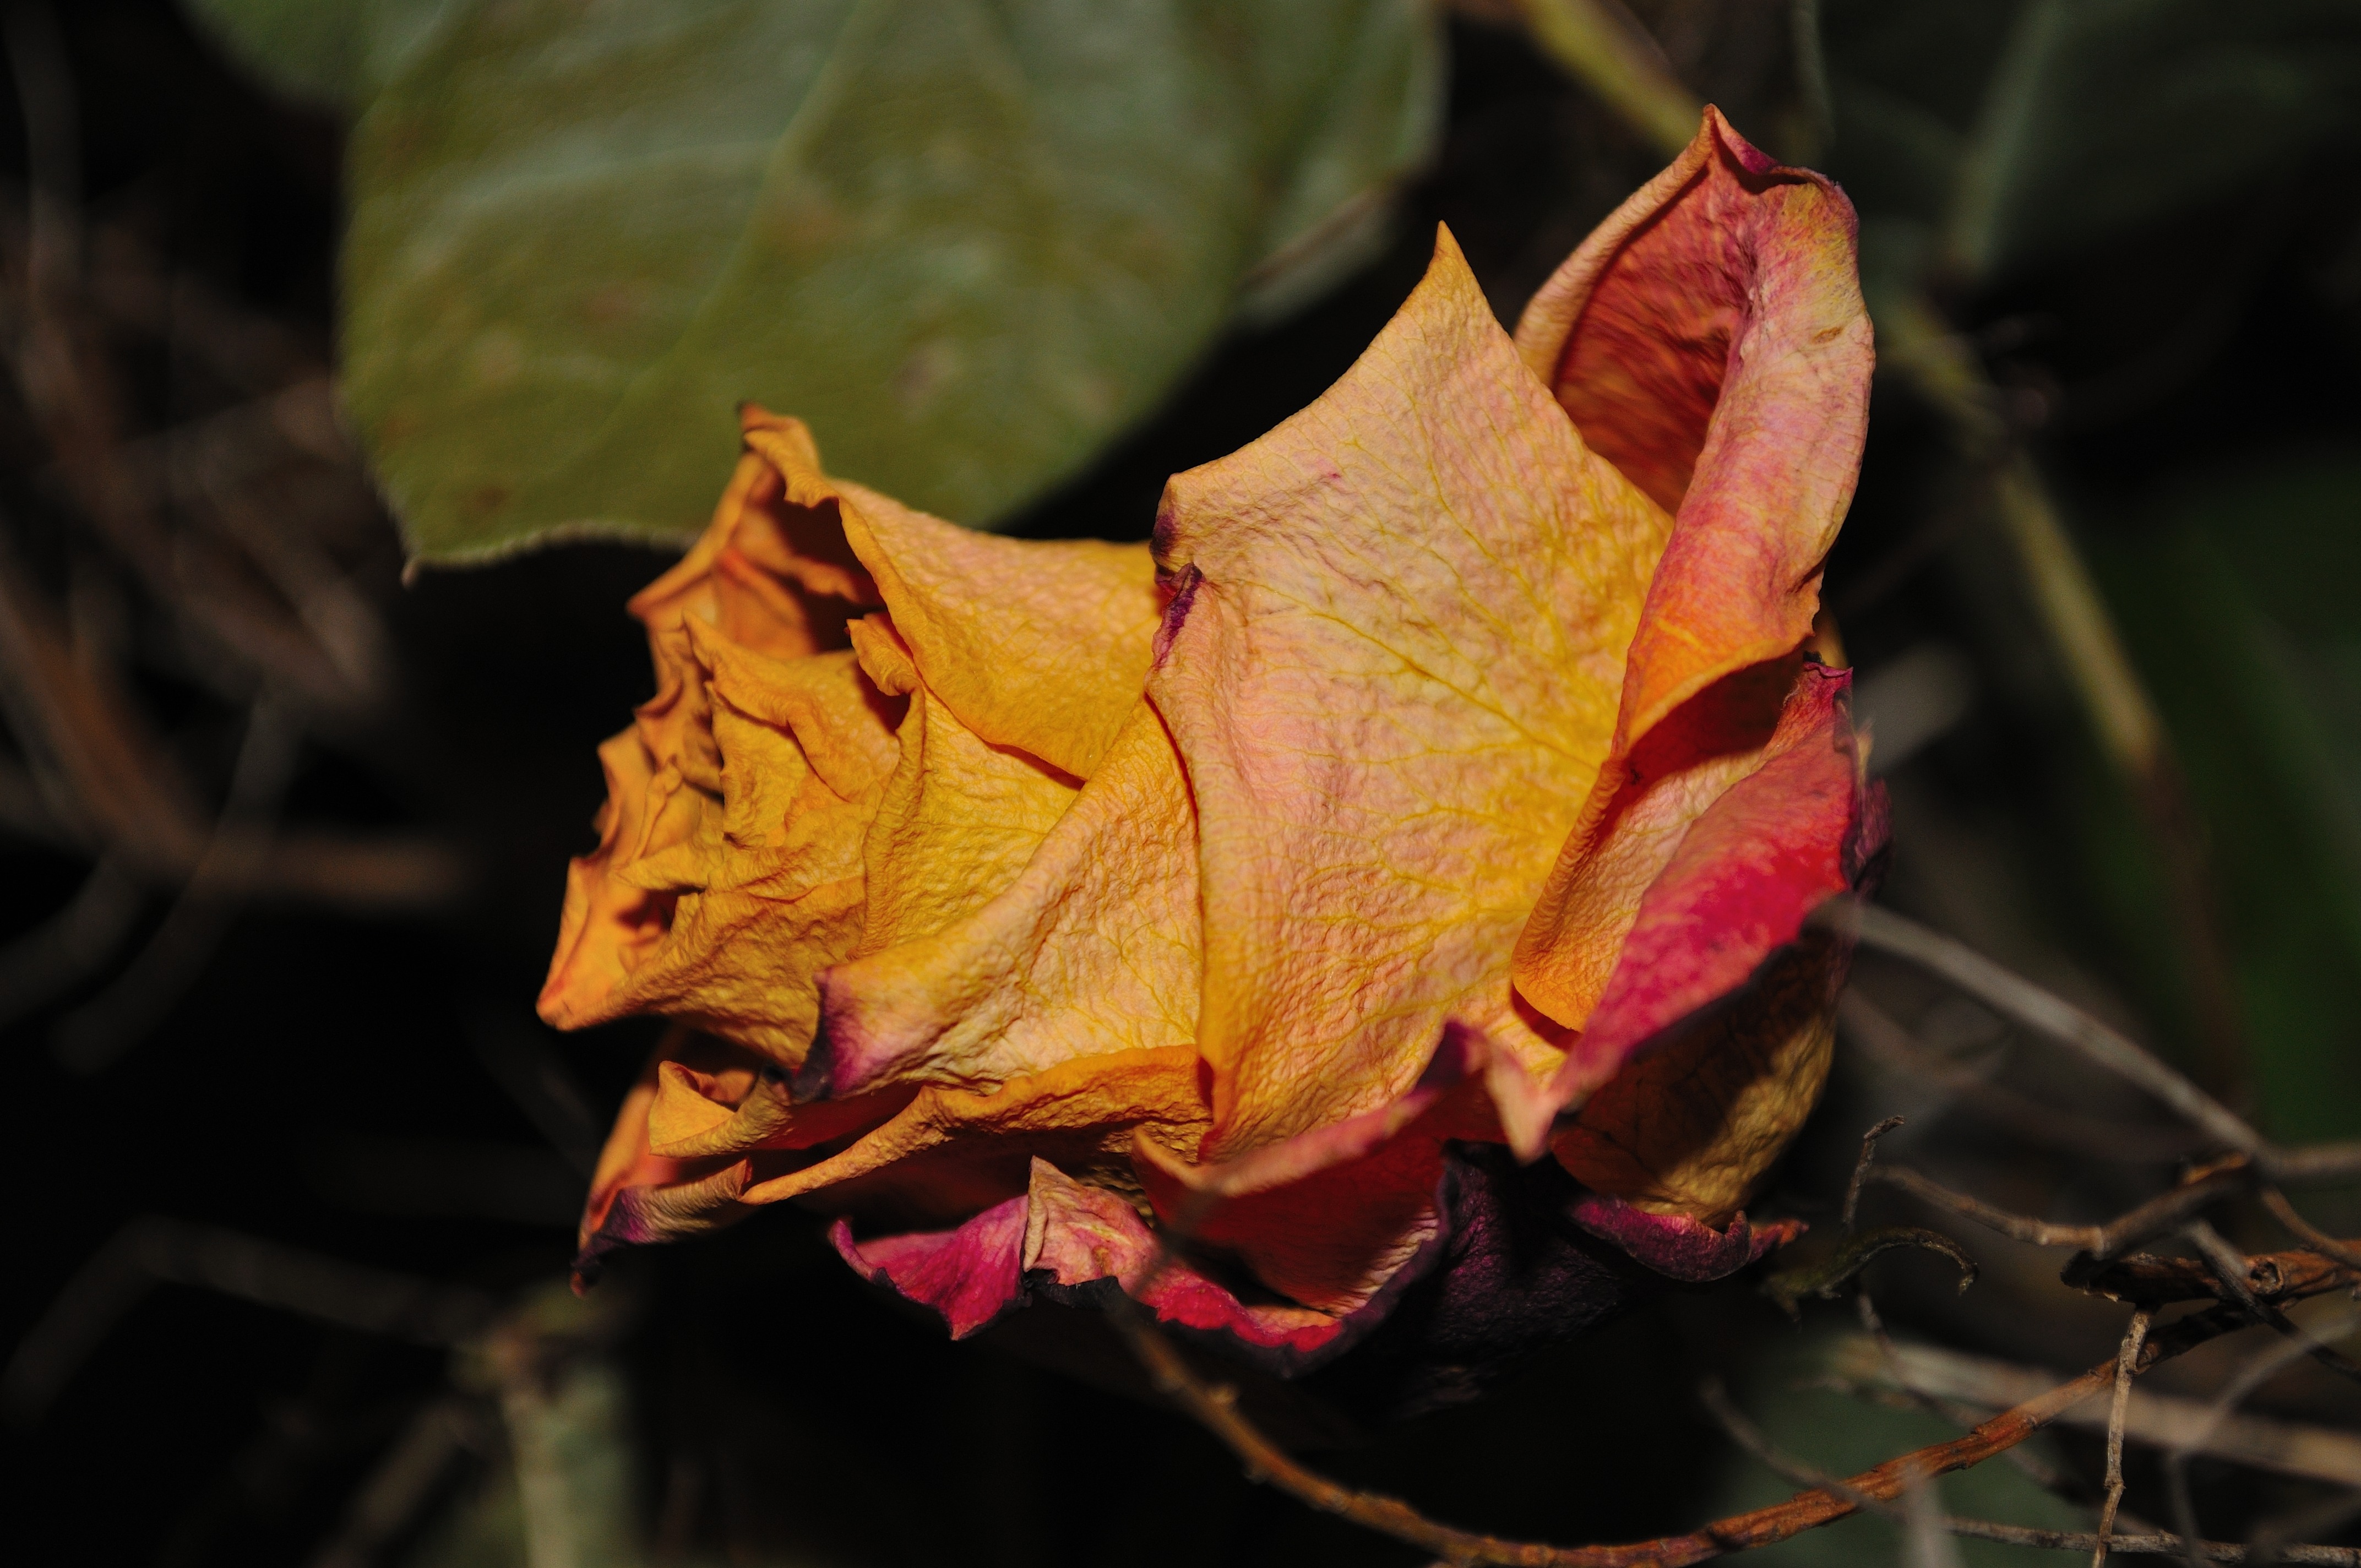
nature, blossom, plant, photography, leaf, flower, petal, bloom, dry, rose, red, autumn, botany, yellow, flora, season, close up, macro photography, flowering plant, withers, plant stem, land plant, entered into